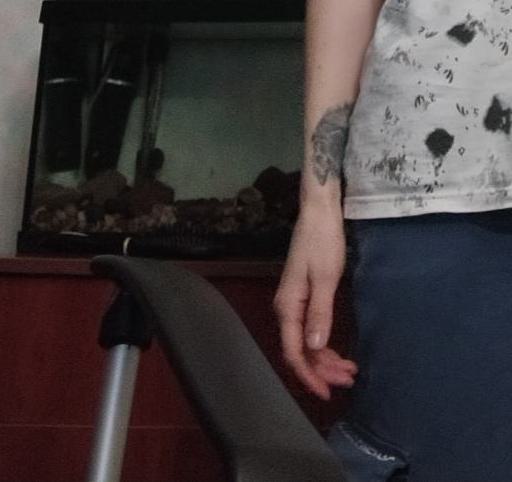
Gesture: no_gesture